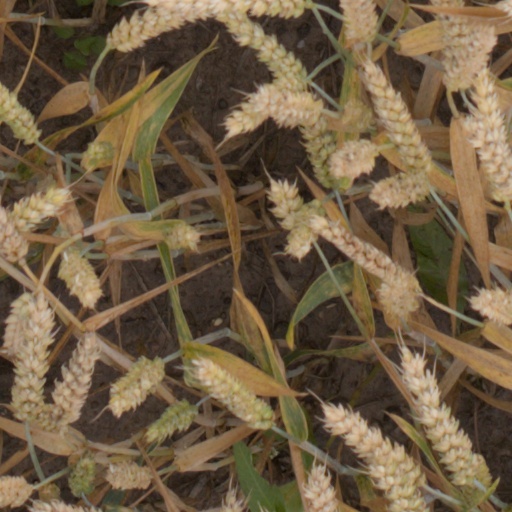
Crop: wheat